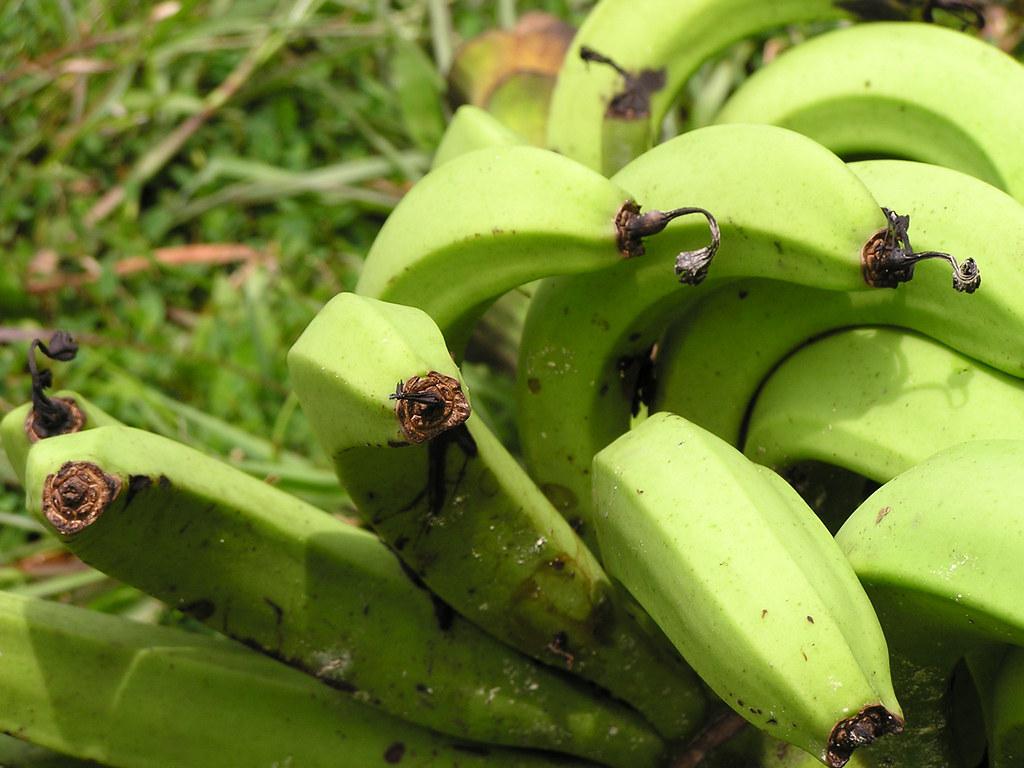
Plant: Banana
Disease: banana cigar end rot